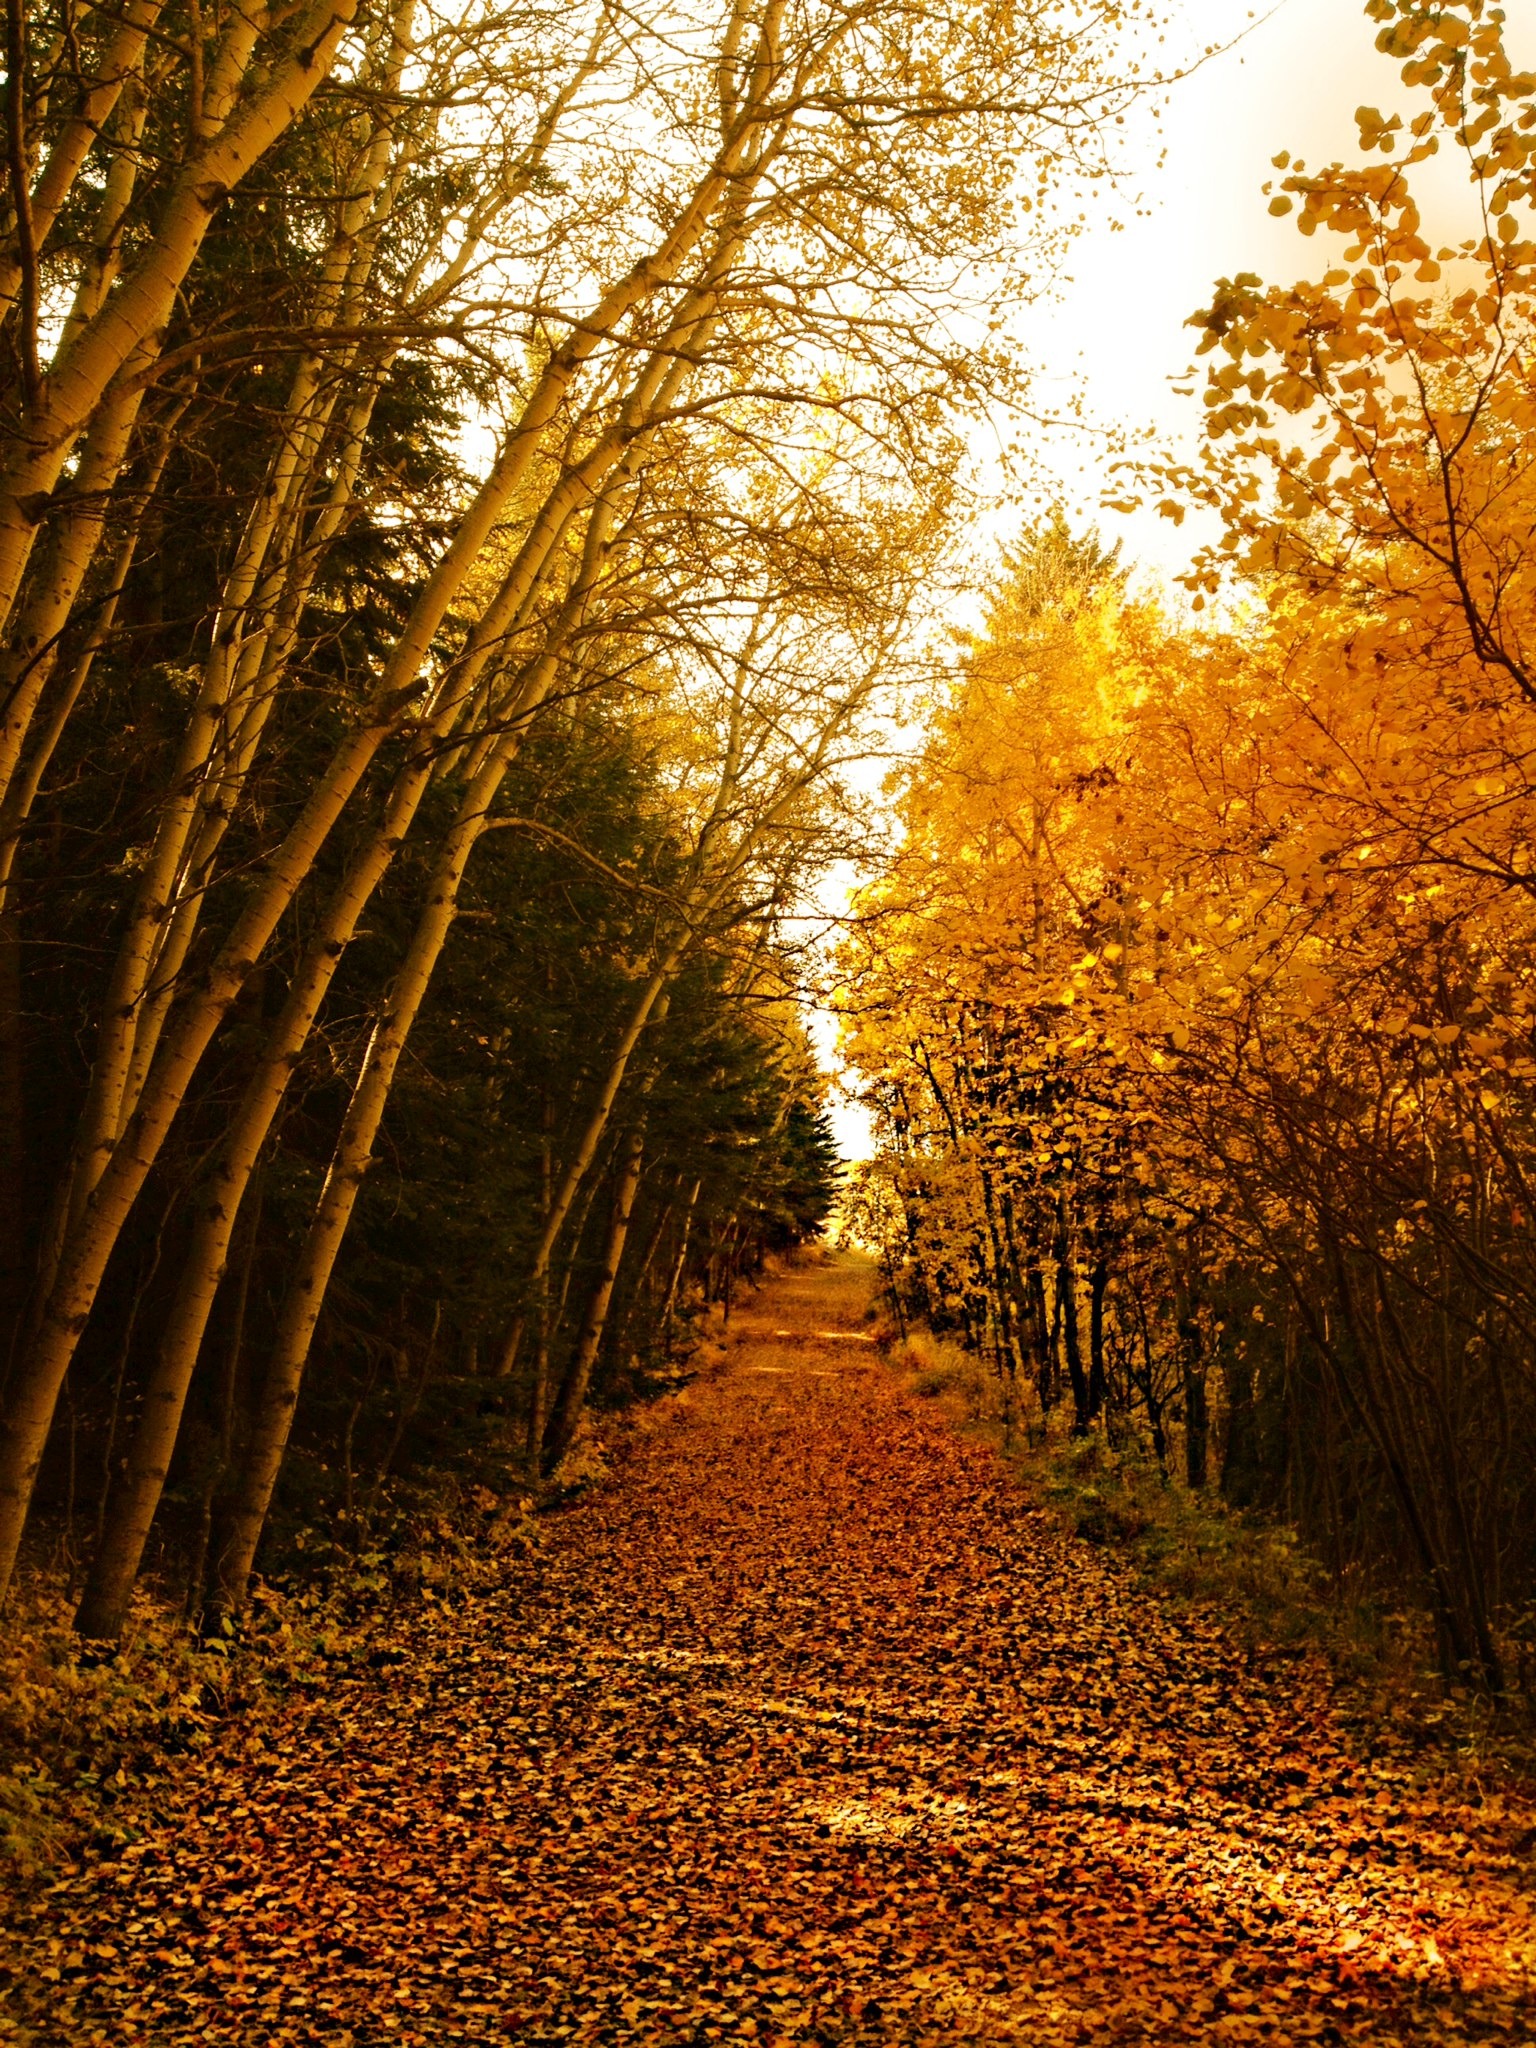
landscape, tree, nature, forest, branch, silhouette, light, plant, sunset, sunlight, morning, leaf, evening, orange, natural, autumn, yellow, season, plants, trees, deciduous, woodland, habitat, atmospheric phenomenon, woody plant